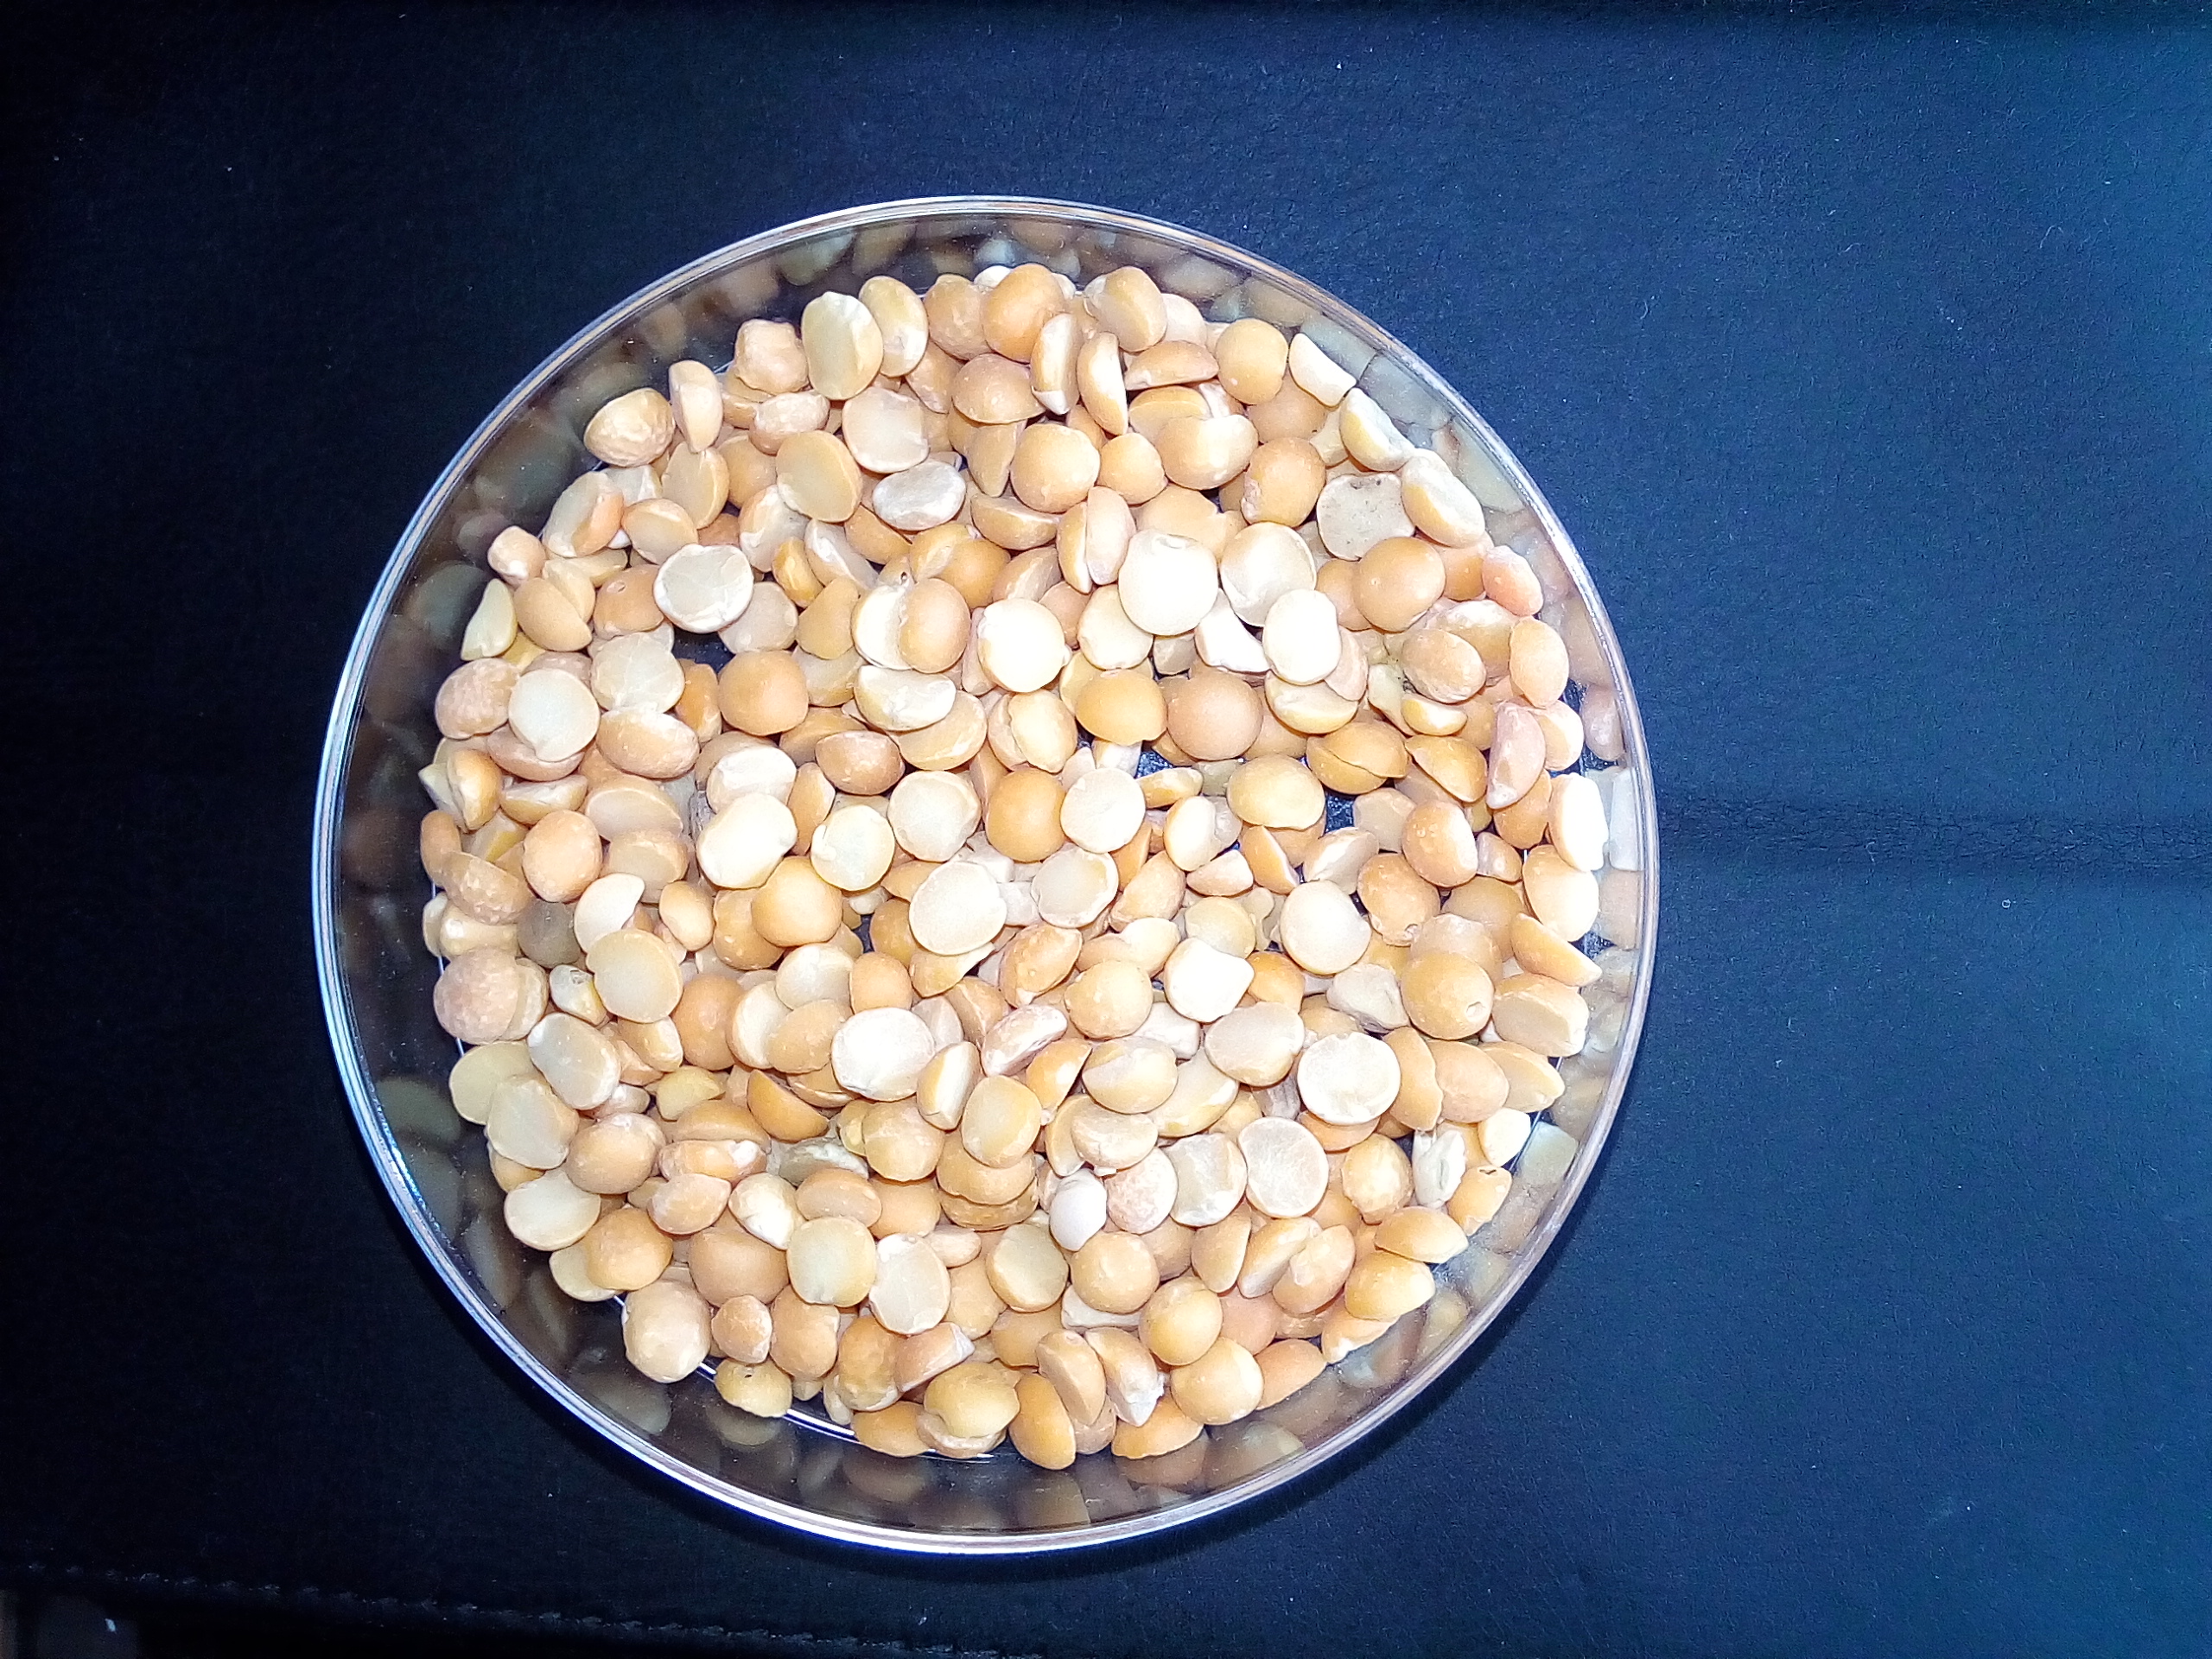
Rice seed variety: Unknown